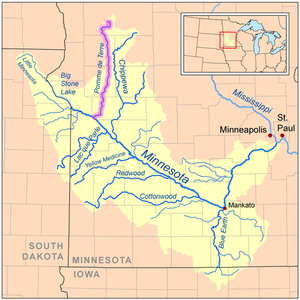
La rivière Pomme de Terre, qui coule dans l'État du Minnesota, aux États-Unis, est un affluent de la rivière Minnesota, donc un sous-affluent du Mississippi.